William Willis (sailor)

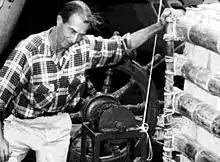

William Willis (September 8, 1893 – July 1968) was an American sailor and writer who is famous due to his solo rafting expeditions across oceans.